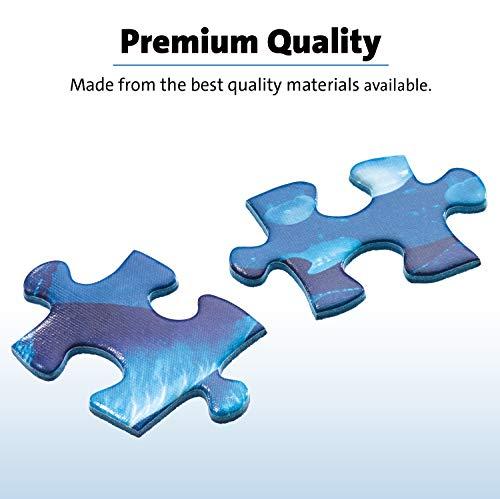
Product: Ravensburger 13593 Gone Fishin' 300 Piece Large Pieces Jigsaw Puzzle for Adults - Every Piece is Unique, Softclick Technology Means Pieces Fit Together Perfectly
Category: Toys & Games | Puzzles | Floor Puzzles
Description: Great Condition.
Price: $18.50
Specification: ProductDimensions:12x10x2.8inches|ItemWeight:1.72pounds|ShippingWeight:1.77pounds(Viewshippingratesandpolicies)|ASIN:B07B4CRCFX|Itemmodelnumber:13593|Manufacturerrecommendedage:12yearsandup